List of Edmonton Oilers players

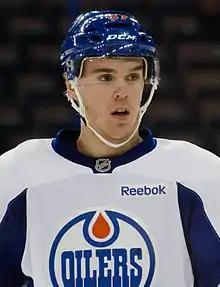
The Oilers selected Connor McDavid first overall in the 2015 NHL Entry Draft.

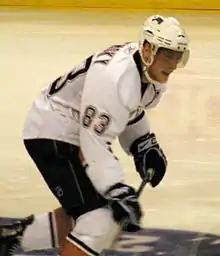
Ales Hemsky led the team in scoring points for four seasons, from 2005–06 to 2008–09.

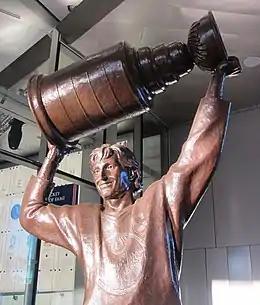
The statue of Wayne Gretzky outside Rogers Place commemorates the Oilers' Stanley Cup victories and the all-time Oiler leader for regular season goals, assists and points and playoff assists and points.

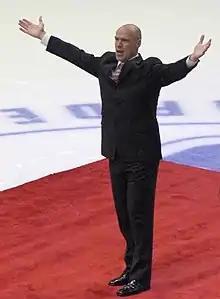
Mark Messier, shown here at his retirement ceremony, was a member of all five Oiler teams that won the Stanley Cup.

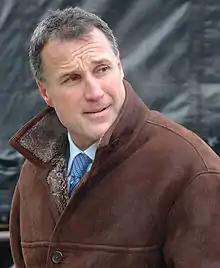
Paul Coffey played the first seven seasons of his Hall of Fame career with the Oilers.

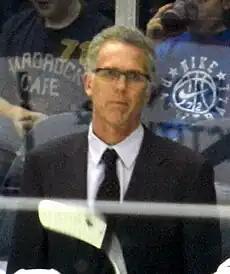
Craig MacTavish played 701 regular season games and 113 playoff games for the Oilers, and coached the team for another 656 regular season games and 36 playoff games.

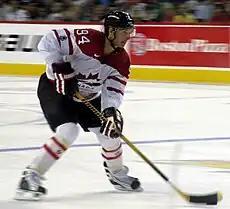
Ryan Smyth played 770 regular season games for Edmonton from 1994 to 2007, and another 201 games from 2011 to 2014. He has represented Canada numerous times in international competition, earning the nickname "Captain Canada".

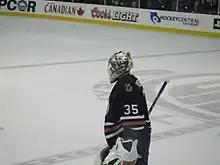
After being acquired by the Oilers at the trade deadline, Dwayne Roloson led the team to the 2006 Stanley Cup Finals.

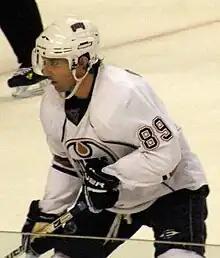
On February 2, 2012, Sam Gagner became the 13th player (and 3rd Oiler) to score 8 or more points in a single game

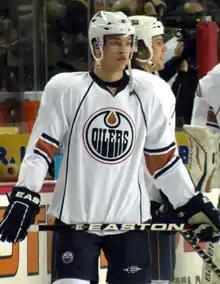
Taylor Hall was the first overall selection in the 2010 NHL Entry Draft.

The Edmonton Oilers are a franchise in the National Hockey League (NHL), based in Edmonton, Alberta, Canada. They originated as one of the twelve founding franchises of the World Hockey Association (WHA) in 1972, remaining with the league until it ceased operation after the 1978–79 season. The Oilers were one of four remaining WHA franchises to be admitted to the NHL as expansion teams for the .